Face to Face (1967 film)

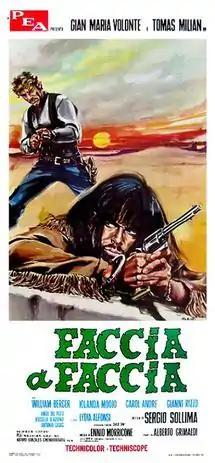
Italian film poster by Morini

Face to Face is a 1967 Italian/Spanish international co-production Spaghetti Western film co-written and directed by Sergio Sollima and produced by Alberto Grimaldi. The film stars Gian Maria Volonté, Tomas Milian and William Berger, and features a musical score by Ennio Morricone. It is the second of Sollima's three Westerns, following "The Big Gundown" and predating "Run, Man, Run", a sequel to the former. Milian stars in a lead role in all three films.